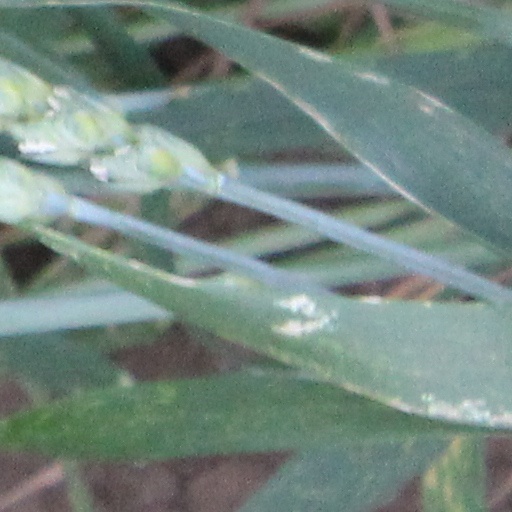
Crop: wheat